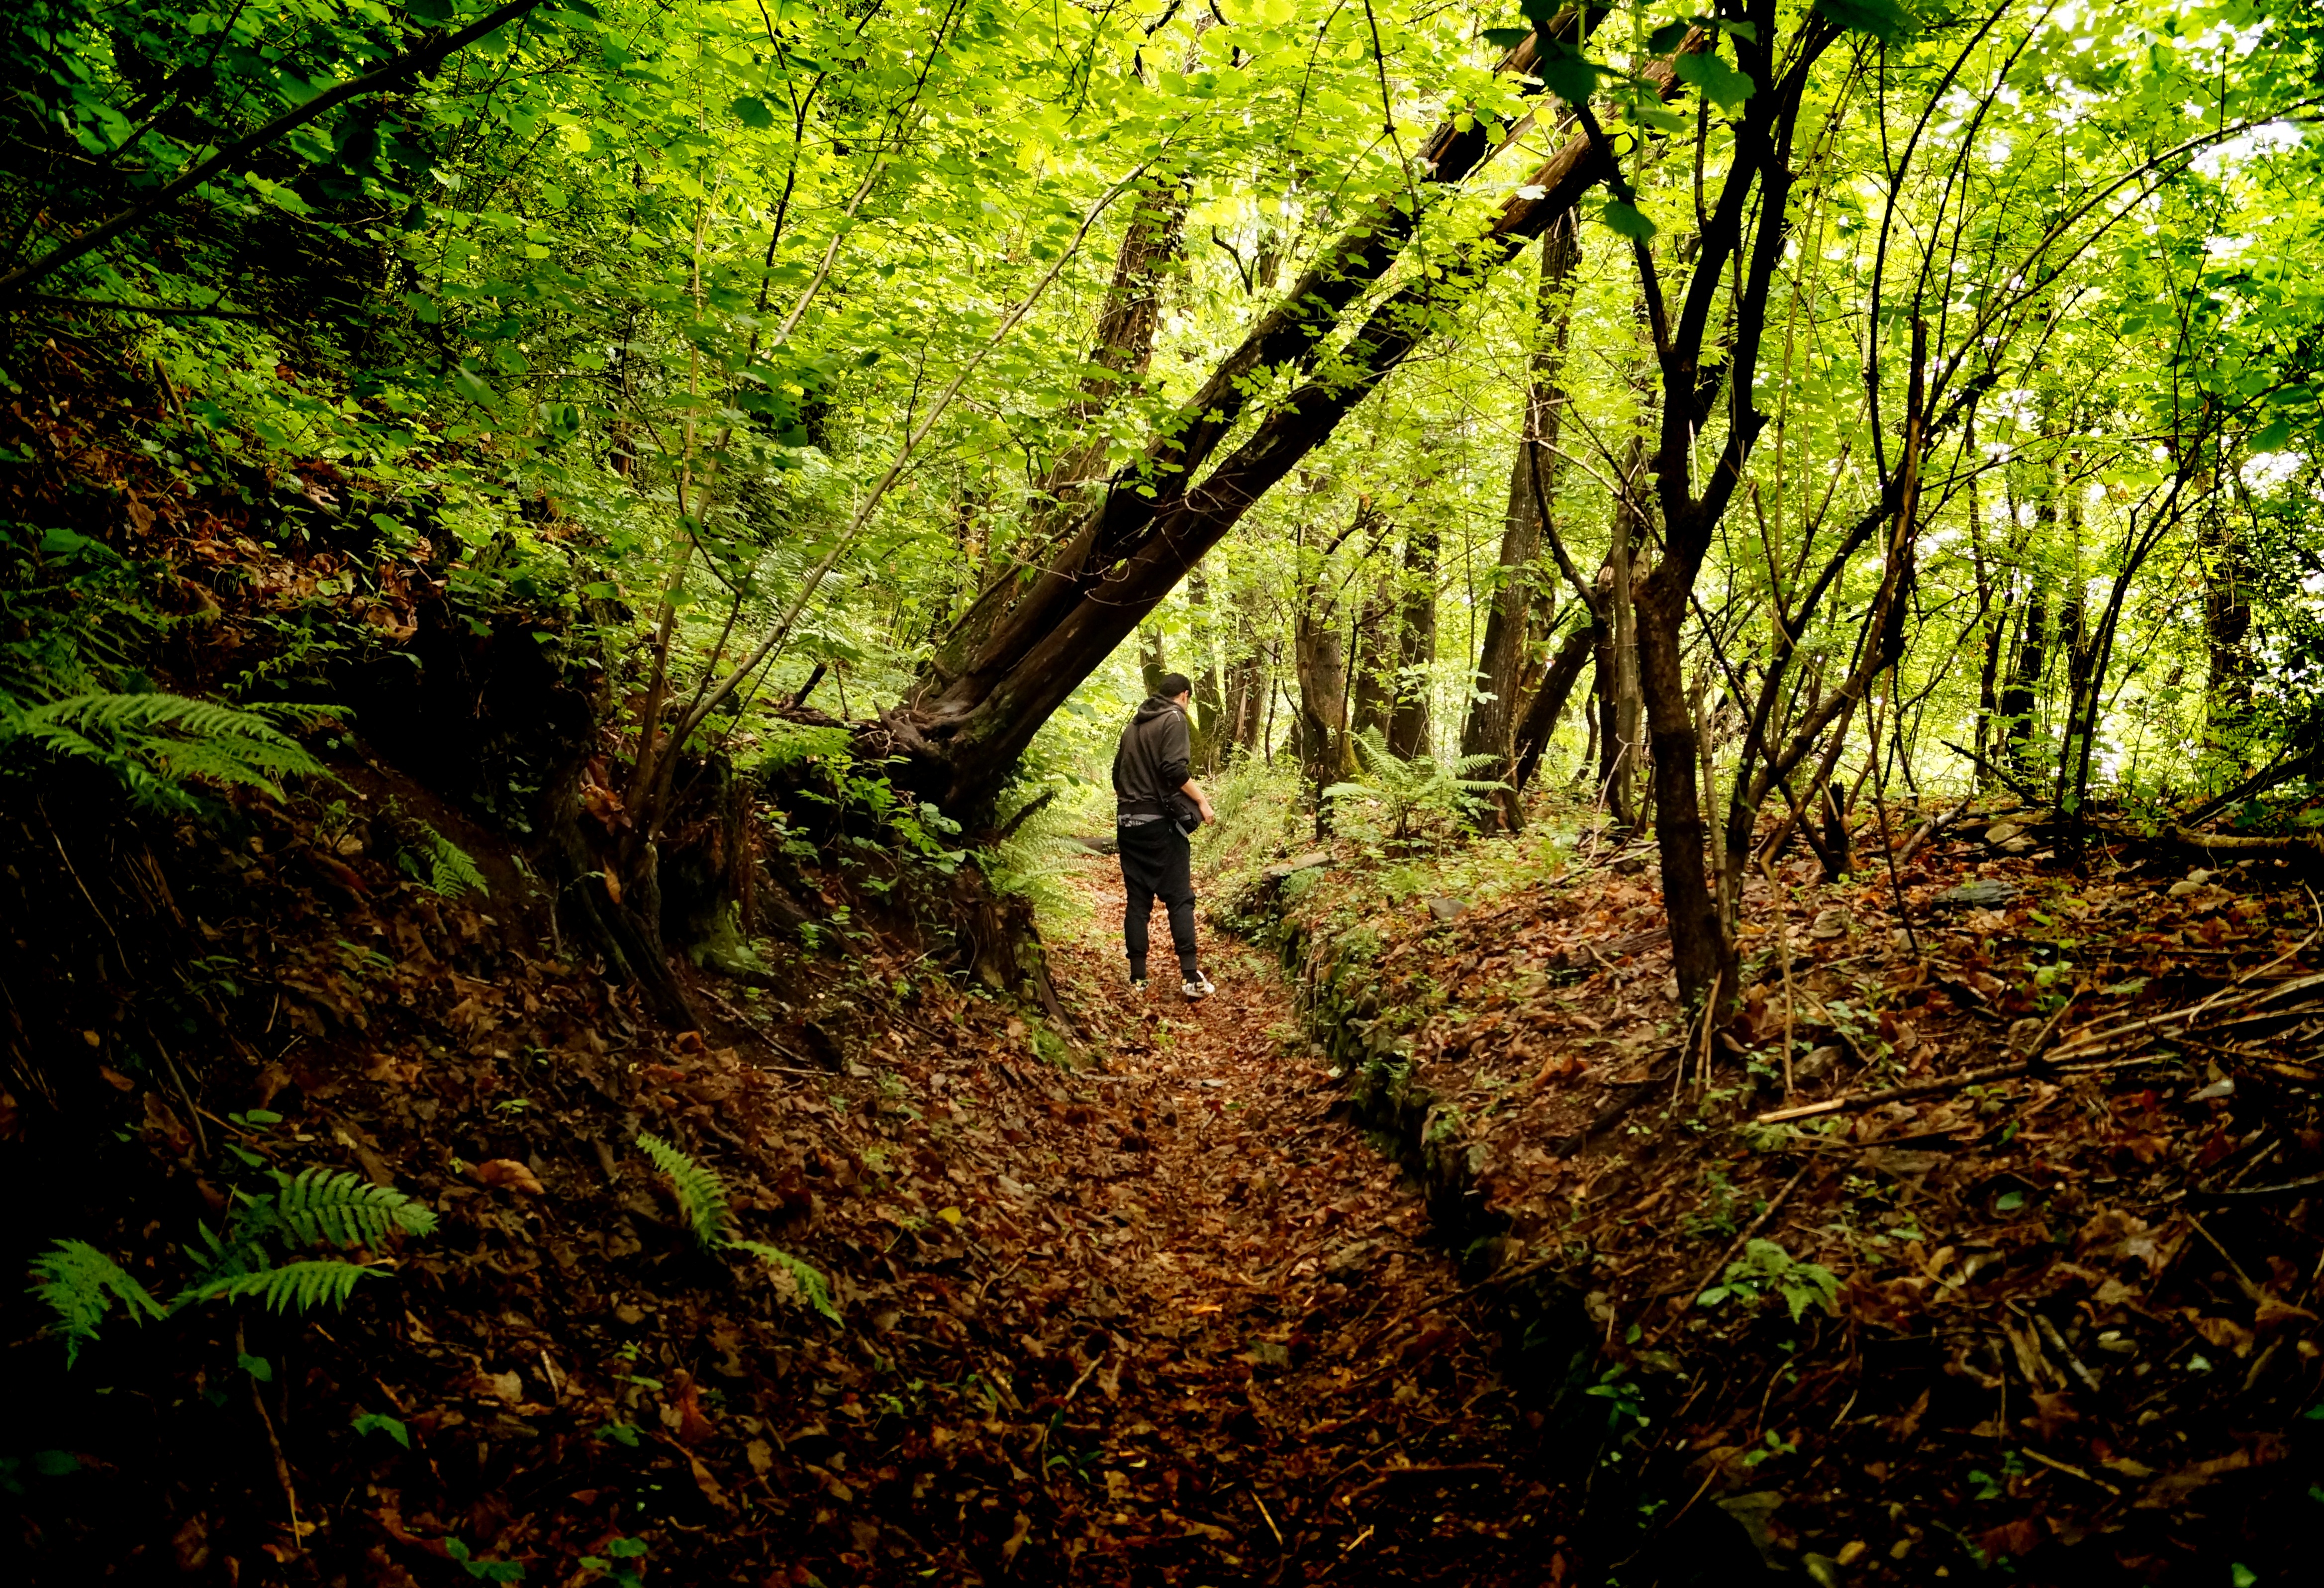
tree, nature, forest, wilderness, branch, plant, trail, sunlight, leaf, green, jungle, autumn, season, rainforest, deciduous, woodland, habitat, ecosystem, old growth forest, natural environment, geographical feature, woody plant, temperate broadleaf and mixed forest